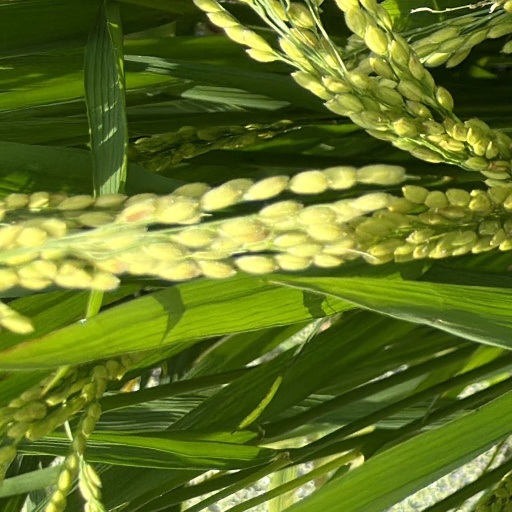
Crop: rice